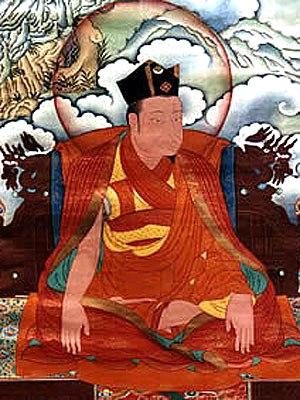
Cette page dresse une liste de personnalités mortes au cours de l'année 1283 :